The Walking Dead season 3

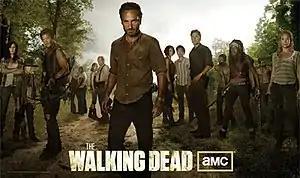
The primary characters of the third season include (from left to right): Lori, Carl, Daryl, Carol, T-Dog, Beth, Hershel, Rick, Maggie, Glenn, The Governor, Michonne, and Andrea; absent: Merle

The third season features ten actors receiving opening credits billing, with eight returning from the previous season and two new cast members introduced; six are listed as main cast members in the second season, while Lauren Cohan and Scott Wilson were promoted from recurring status and Michael Rooker was promoted from guest status from the previous two seasons, while Danai Gurira and David Morrissey were added to the main cast as Michonne and The Governor, respectively. However, Wilson and McBride are credited as "Also starring".